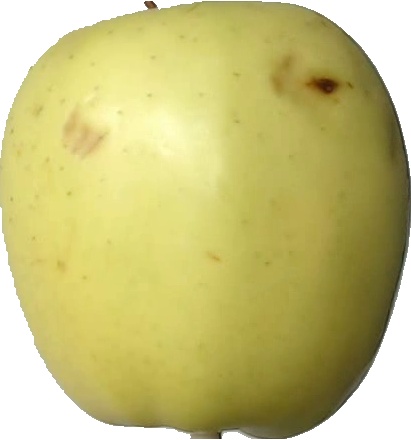
Label: apple_golden_2